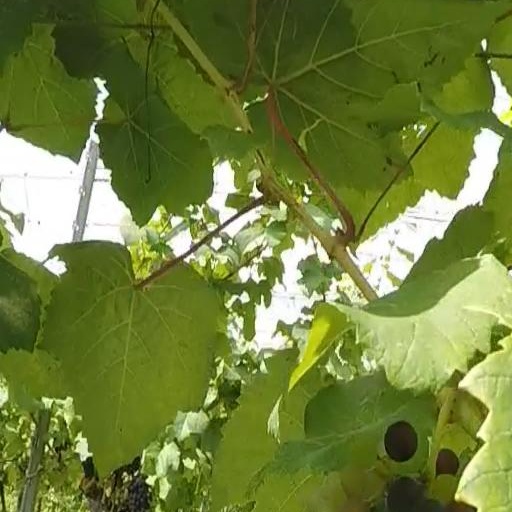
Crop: grape